Heligoland

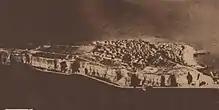
Aerial photograph showing new fortifications in 1919

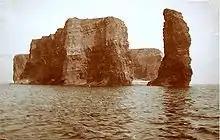
Heligoland about 1929–1930

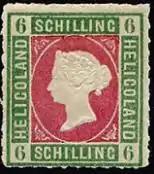
Postage stamp showing Queen Victoria and denominated in Hamburg schillings. From 1875 its postage stamps were denominated in both sterling and gold marks.

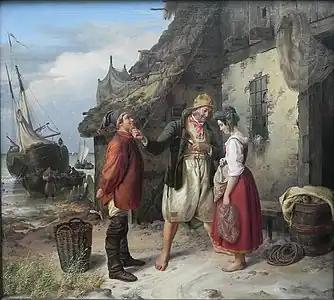
"Marriage Proposal in Heligoland" by Rudolf Jordan, 1843

The German Bight and the area around the island are known to have been inhabited since prehistoric times. Flint tools have been recovered from the bottom of the sea surrounding Heligoland. On the "Oberland", prehistoric burial mounds were visible until the late 19th century, and excavations showed skeletons and artefacts. Moreover, prehistoric copper plates have been found under water near the island; those plates were almost certainly made on the "Oberland".